Singer Vehicle Design

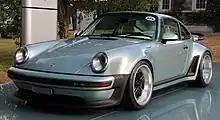

Introduced in 2018 in partnership with Williams Advanced Engineering, the Dynamics & Lightweighting Study (DLS) features an all carbon fiber body with widened fenders, highly-tuned chassis and suspension engineering, and specially tuned motor built in partnership with Hanz Mezger.